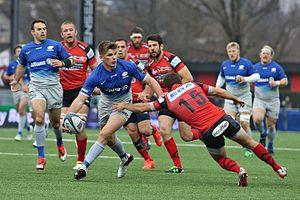
La Coupe d'Europe de rugby à XV est la plus importante compétition interclubs de rugby à XV disputée en Europe chaque année par des équipes des Six Nations et de la Roumanie. La compétition est organisée par l'European Rugby Cup de 1995 à 2014, puis par l'European Professional Club Rugby depuis 2014, qui gère également le Challenge européen de rugby à XV, compétition de second niveau qui regroupe les équipes qui n'ont pu se qualifier pour la Champions Cup. Le club qui remporte la Coupe d'Europe est sacré champion d'Europe.
Owen Andrew Farrell, né le 24 septembre 1991 à Wigan, est un joueur international anglais de rugby à XV évoluant au poste de demi d'ouverture ou de centre. Il est le fils d'Andy Farrell, ancien joueur de rugby à XIII puis à XV.